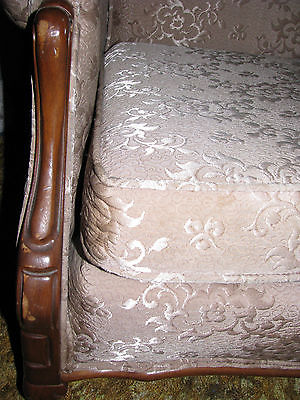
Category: sofa